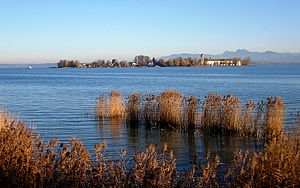
Chiemsee / Herrenchiemsee, Frauenchiemsee og «Krautinsel»
Chiemsee er en sø i Bayern i Tyskland der ligger mellem byerne Rosenheim og Salzburg. Chiemsee får vand fra Tiroler Achen og Prien, og vandet løber videre ud i Alz. Chiemsee er delt ind i en større, nordlig del i nordøst, kaldet Weitsee og Inselsee i sydvest.